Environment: real
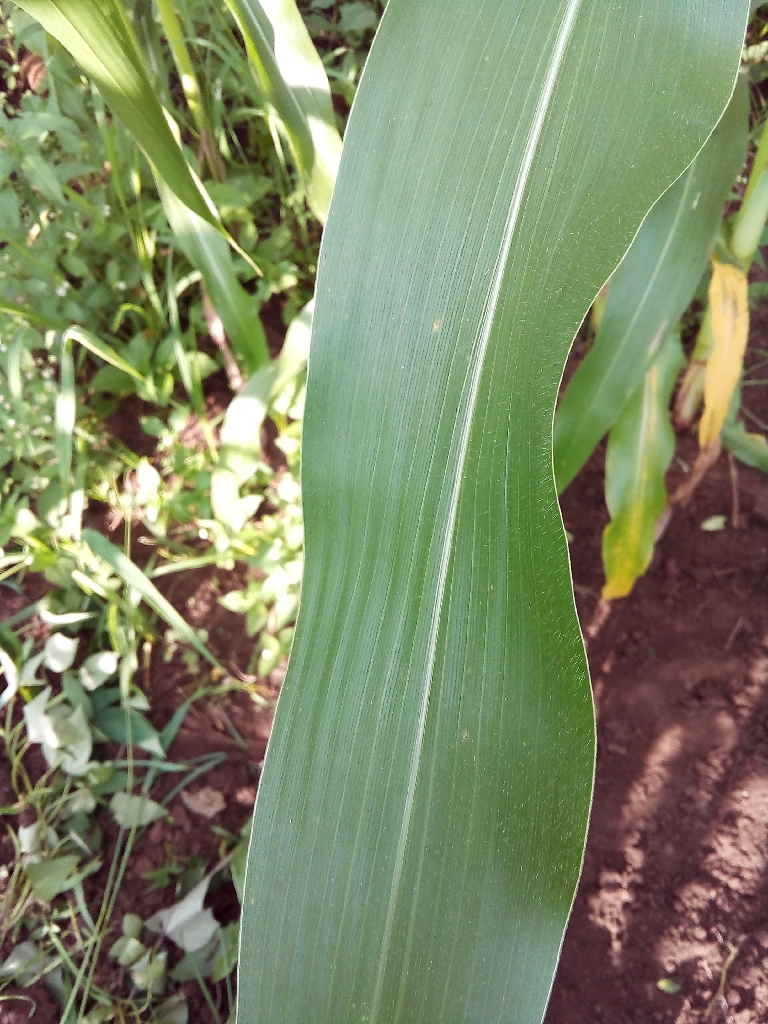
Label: healthy